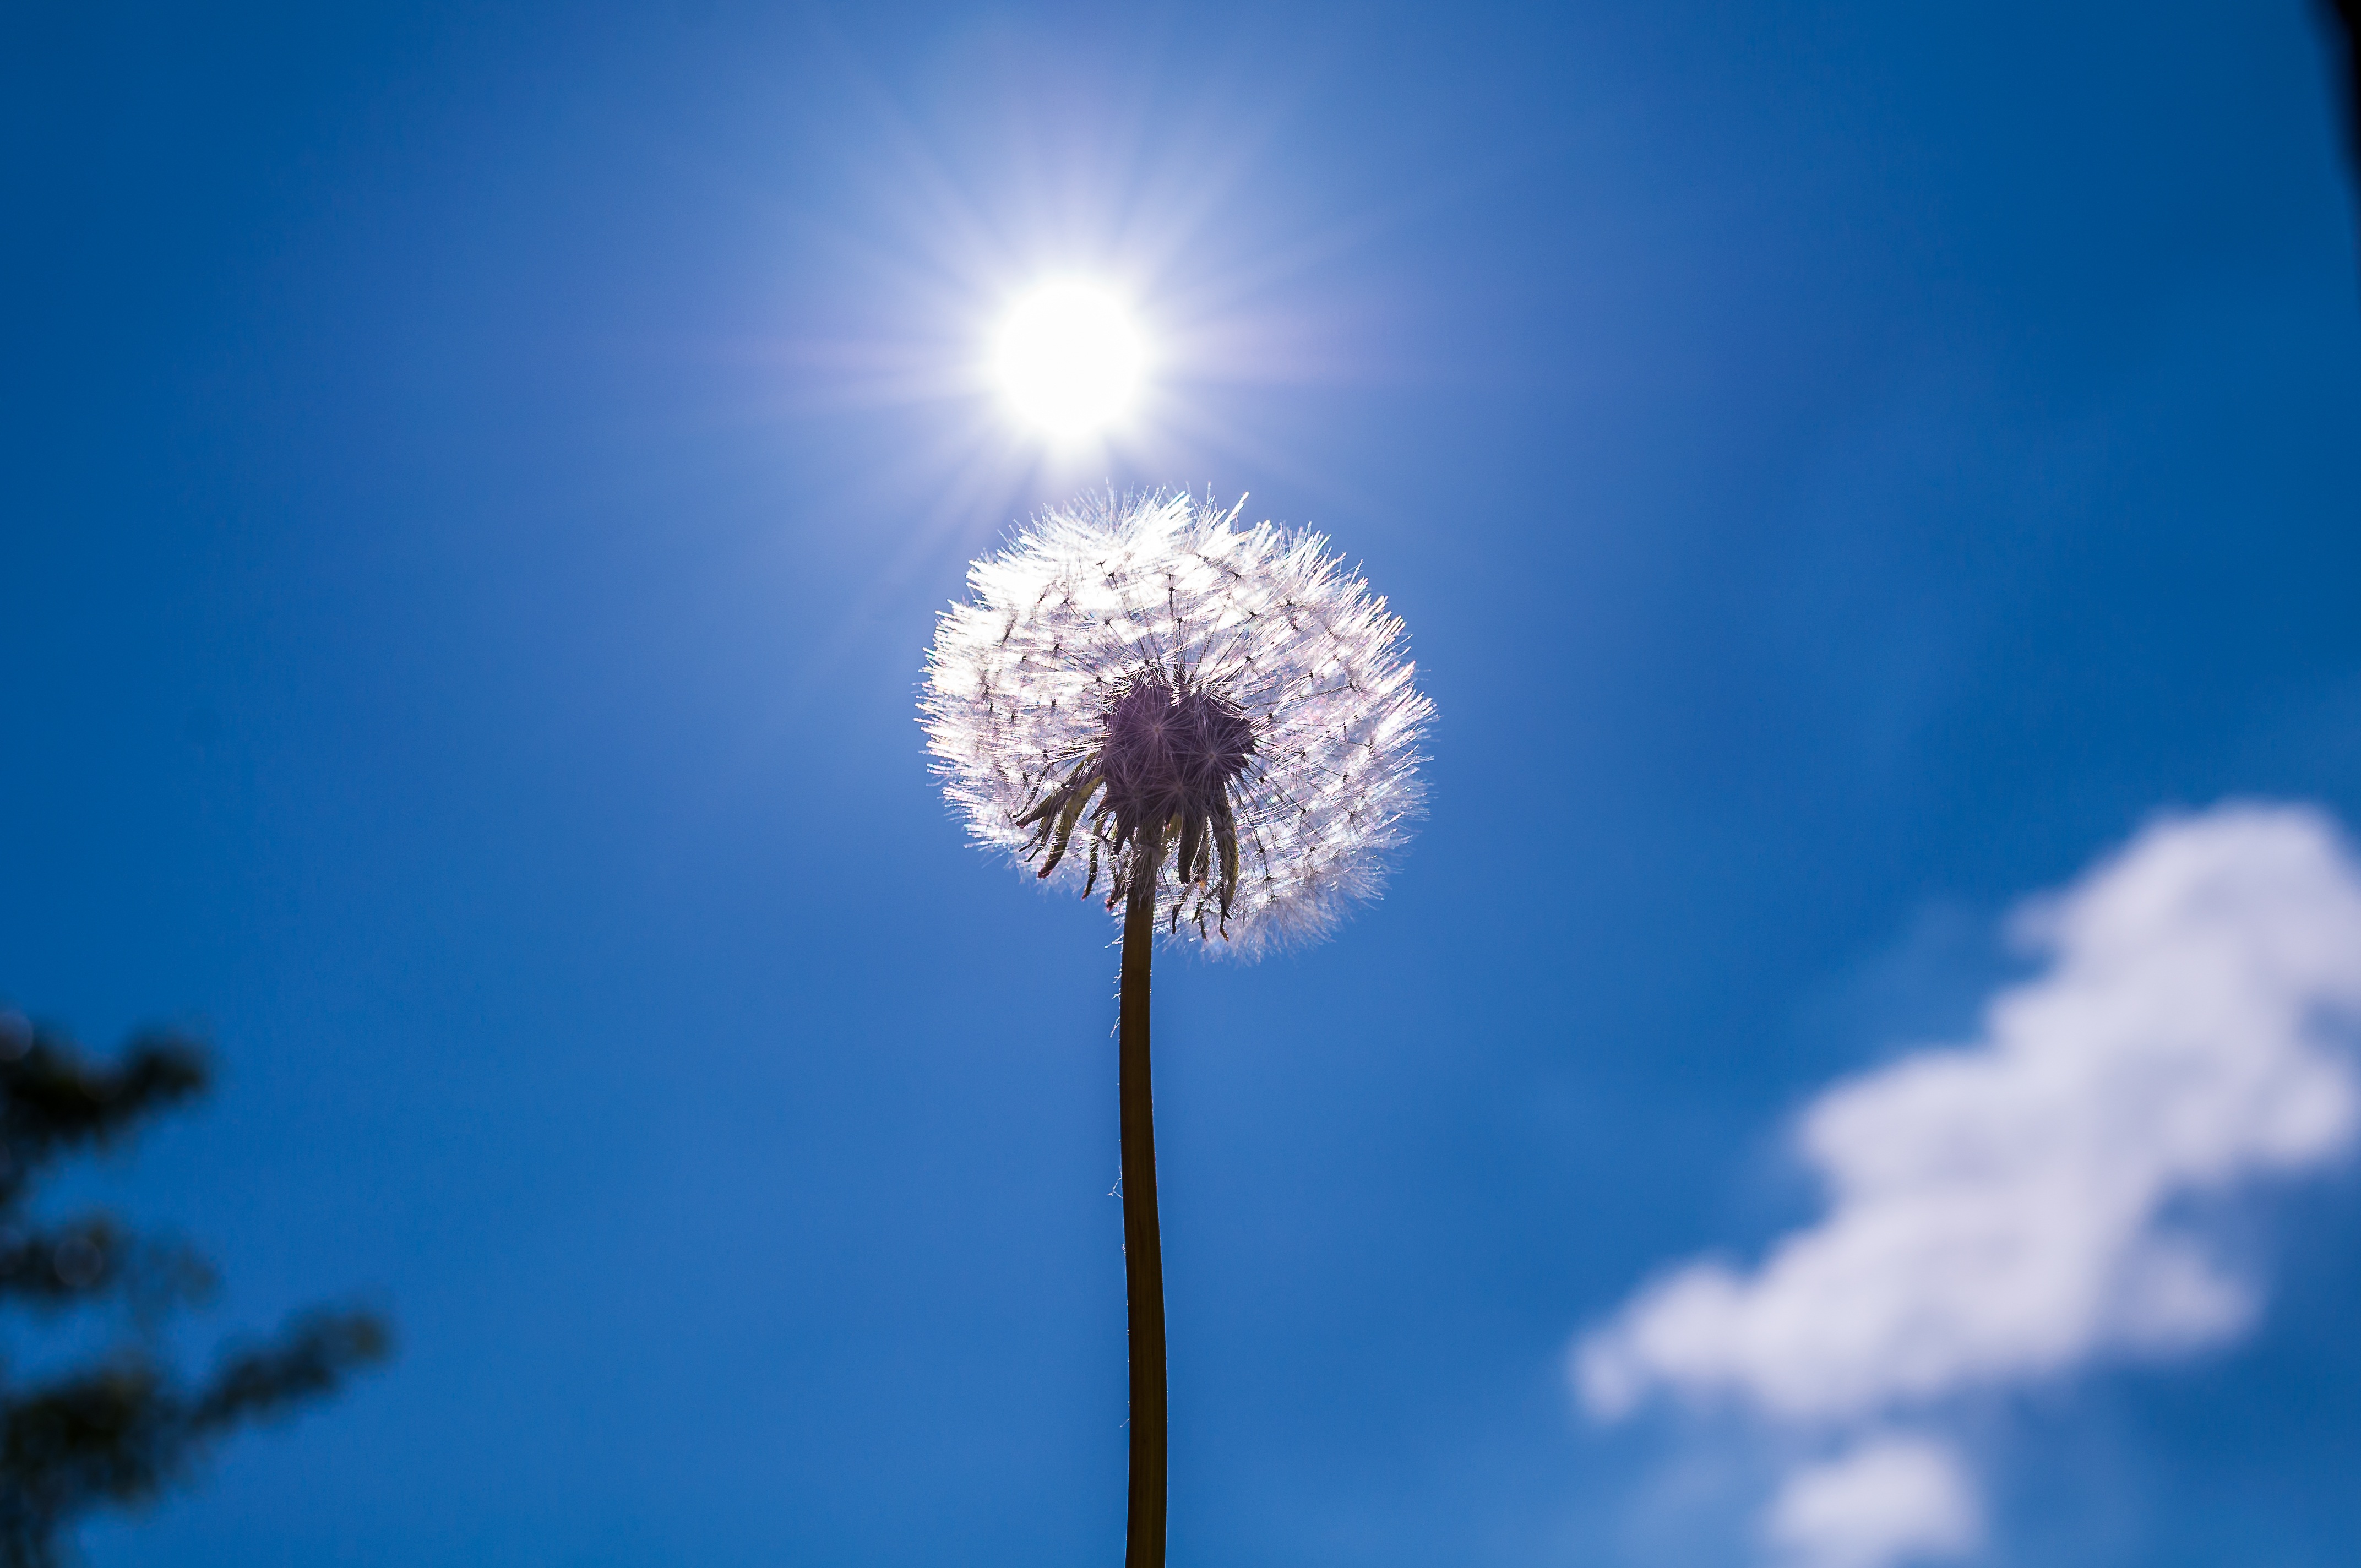
nature, cloud, plant, sky, meadow, dandelion, sunlight, flower, wind, summer, pollen, green, reflection, blue, street light, lighting, wild flower, pointed flower, trees, seeds, soft, faded, macro photography, flying seeds, daisy family, dandelion seeds, atmosphere of earth